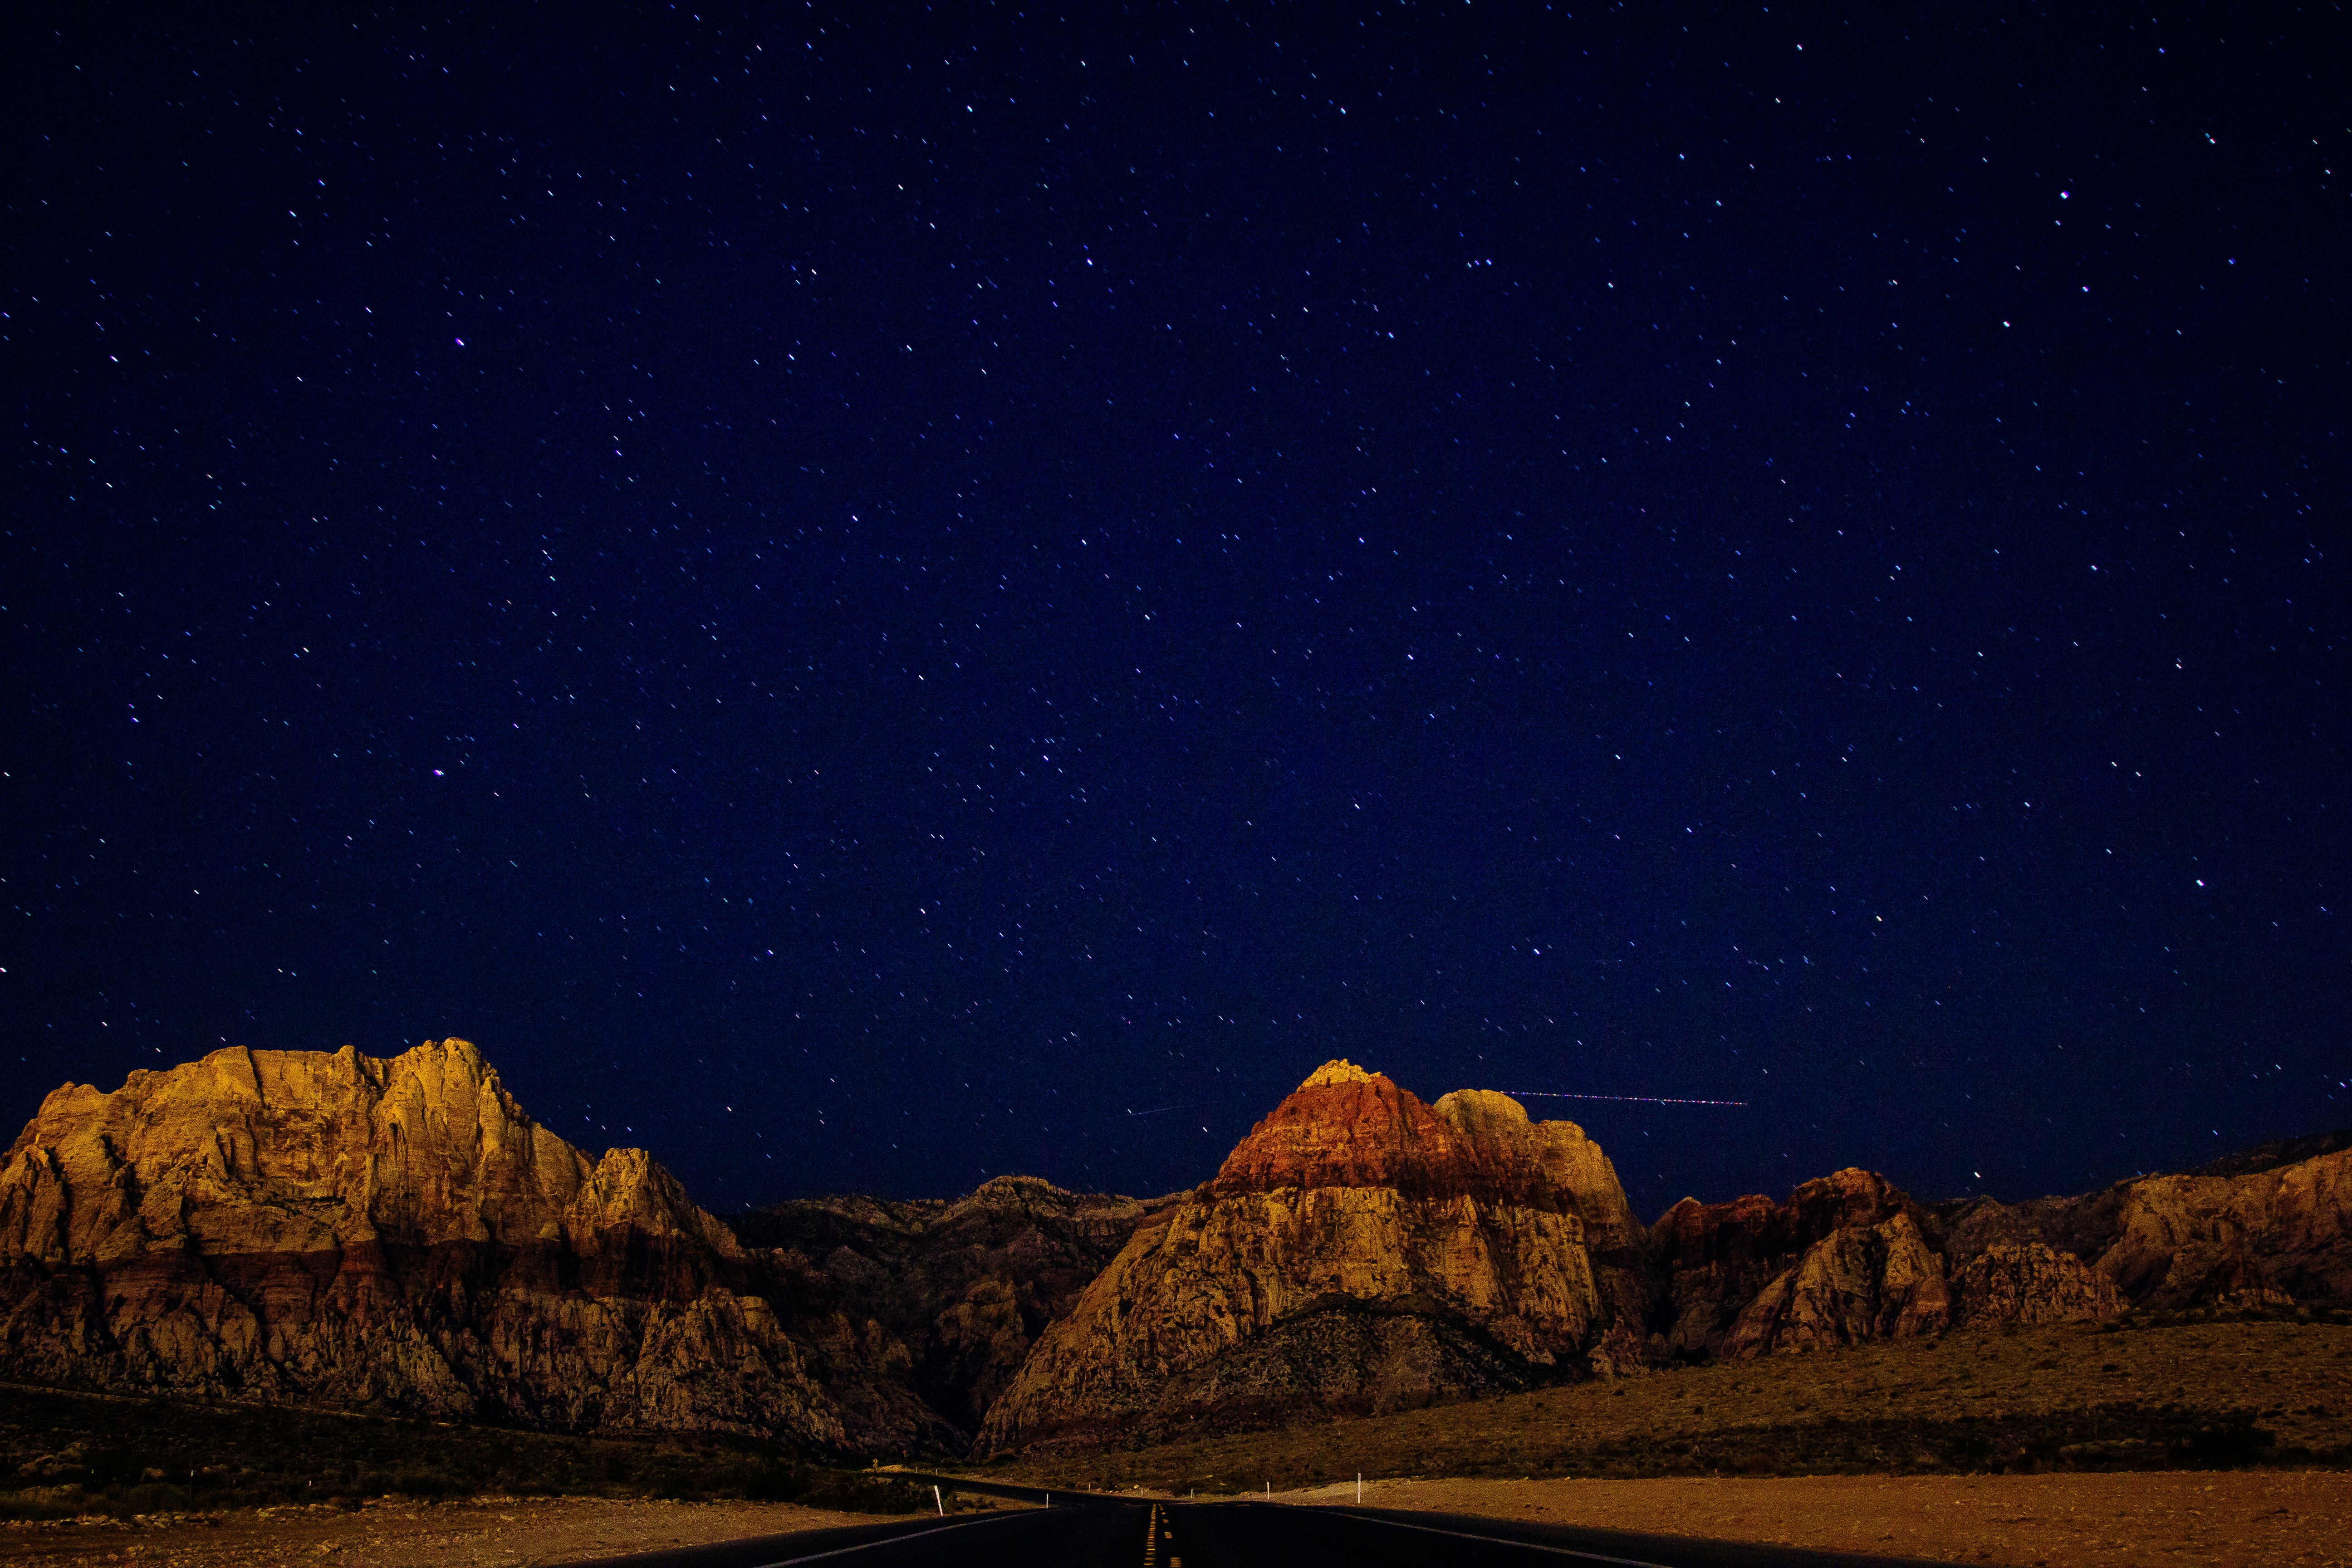
horizon, sky, road, night, star, dawn, atmosphere, dusk, evening, darkness, moonlight, astronomy, mountains, stars, astronomical object